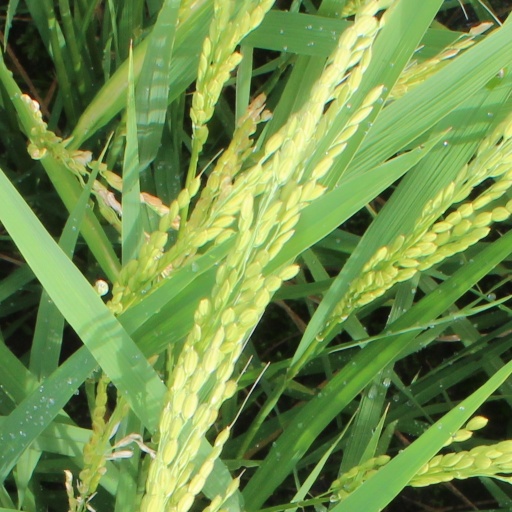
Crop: rice